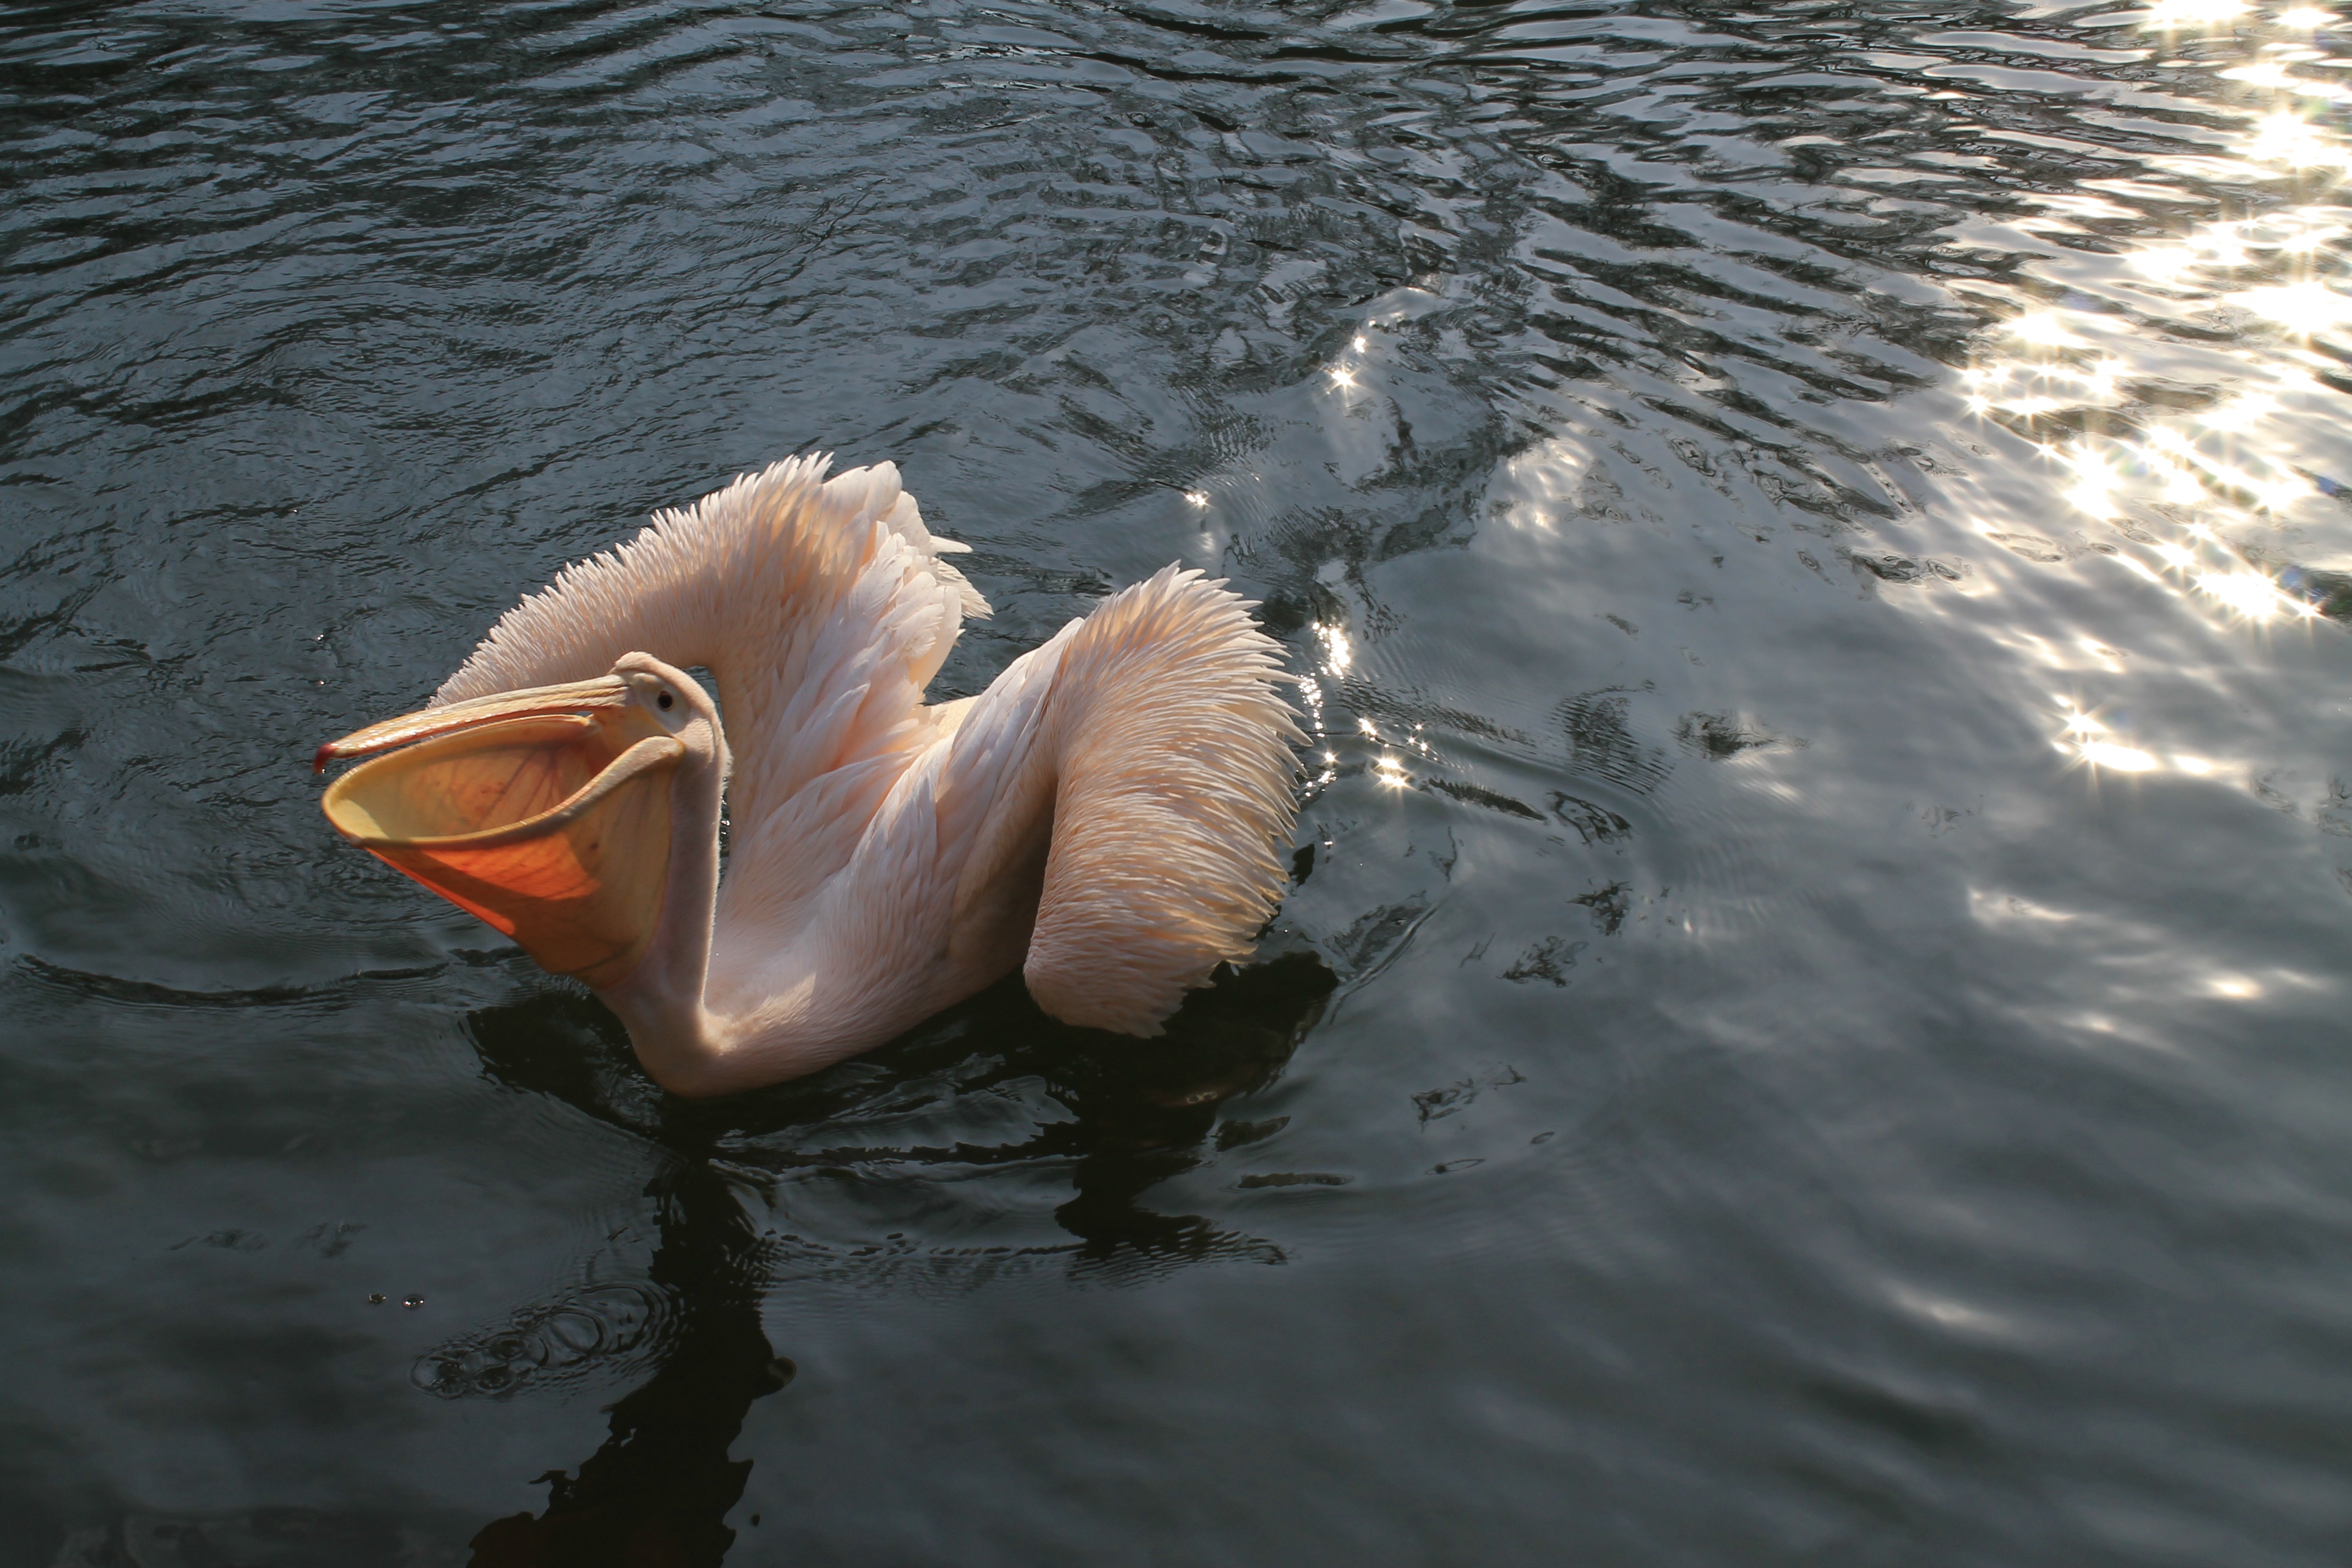
water, bird, wing, pelican, wildlife, zoo, reflection, beak, fauna, swan, vertebrate, waterfowl, water bird, ducks geese and swans, liberec